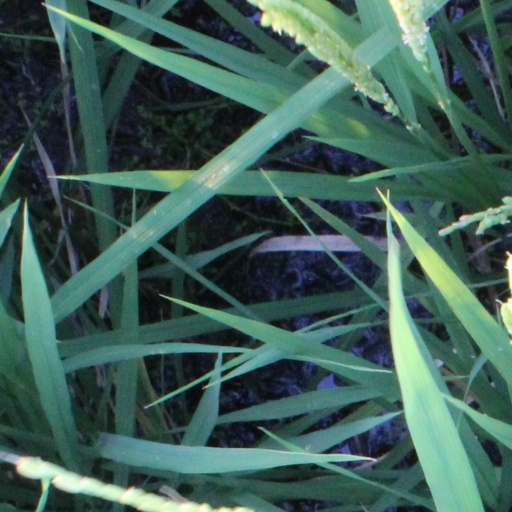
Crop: rice